Michelle Malkin

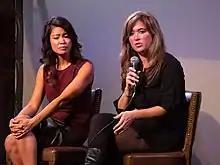
Malkin with Jenny Holtzclaw in 2016

Malkin has written about Daniel Holtzclaw, a former Oklahoma City Police Department patrol officer who was convicted in December 2015 of multiple counts of rape, sexual battery, forcible oral sodomy, and other sexual charges. She has repeatedly argued that she believes Holtzclaw is innocent, saying that the forensic evidence backs his version of events, not the accusers' versions, and also that the investigators chose not to perform several tests she characterized as routine. Malkin debuted her first and second episodes of CRTV.com's "Daniel in the Den" on December 12, 2016, in Enid. Malkin released her film about the case, entitled "Railroaded: Surviving Wrongful Convictions" in 2017.